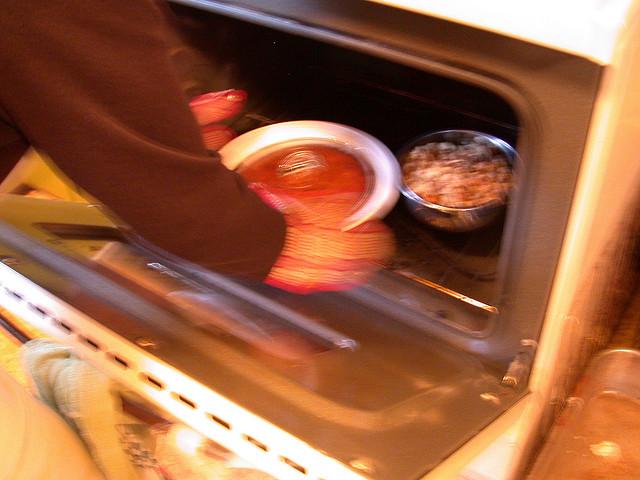
The person is putting a pan into the oven.